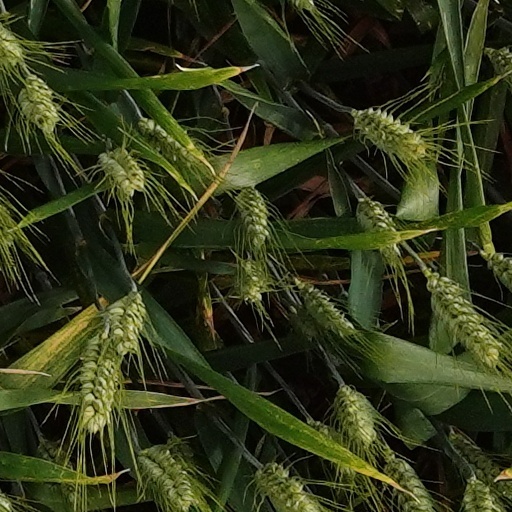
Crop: wheat